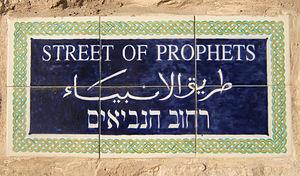
Jérusalem centre - Rue des prophètes - C'est une longue rue qui serpente entre les quartiers de MORASHA, MIGRASH HA-RUSIM et ME'A SHE'ARIM, reliant la Route de Jaffa à la Porte de Damas - ancienne plaque de rue de l'époque britannique (anglais en haut et hébreu en bas, aujourd'hui, c'est l'inverse)
La rue Haneviim est une des principales rues de Jérusalem.